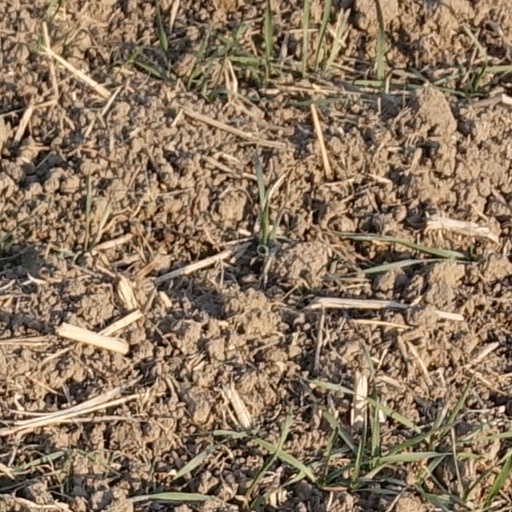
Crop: wheat